River Don, Yorkshire

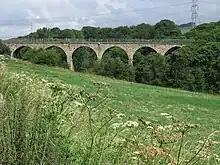
Oxspring Viaduct

This is a seven-arch viaduct, built around 1855, which crosses the B6462 Thurgoland to Penistone road as well as the River Don. The railway that it conveys started off as a local colliery line of the South Yorkshire Railway Company and later became part of a trunk freight route which reached its traffic peak in the early 1950s. From 1983 the line has been used for local passenger services between Sheffield and Huddersfield via Barnsley.